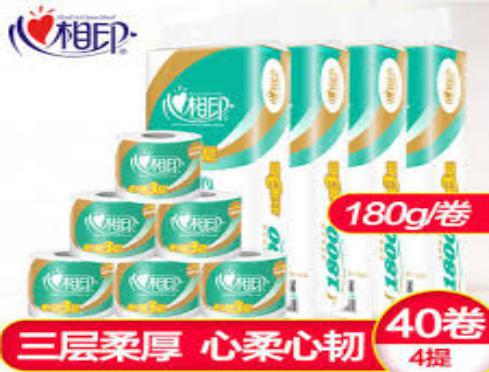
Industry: Necessities